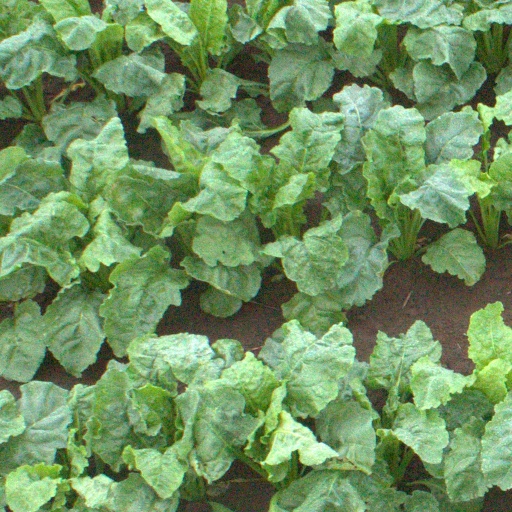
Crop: sugar beet